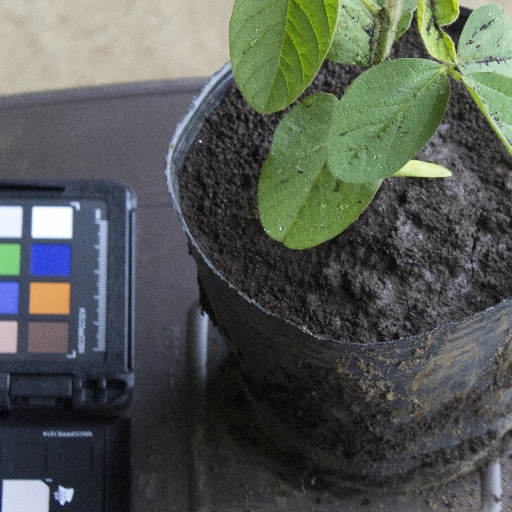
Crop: soybean